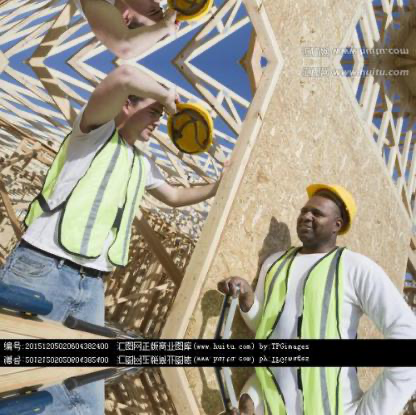
Objects in the image:
label: helmet
label: head
label: head